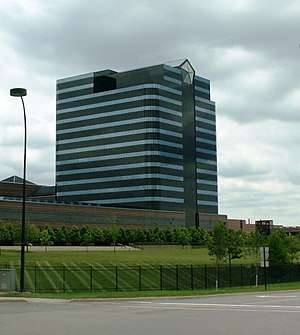
Chrysler Group LLC
FCA US LLC er moderselskabet i den amerikanske Chrysler-koncern, der fremstiller biler og lastbiler, der blandt andet sælges under det primære Chrysler-navn. Selskabet har hjemsted i Auburn Hills i Michigan. Chrysler Group er et helejet datterselskab af den italienske bilproducent Fiat Chrysler Automobiles.